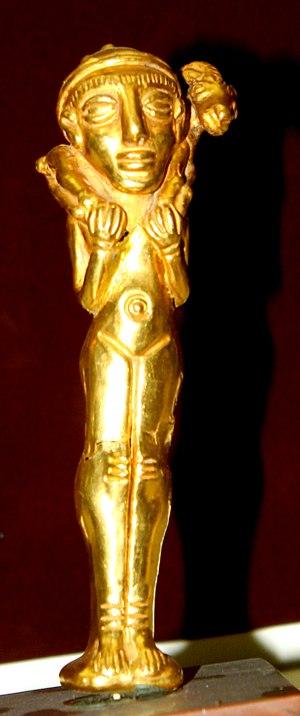
L'art azerbaïdjanais s'est développé au cours de l'histoire ancienne de l'Azerbaïdjan et de l'Azerbaïdjan iranien. Les Azerbaïdjanais ont créé une culture riche et distinctive, dont une grande partie est l’art décoratif et appliqué. Cette forme d'art enracinée dans l'antiquité blanchâtre est représentée par un large éventail de produits artisanaux tels que la chasse, la fabrication de bijoux, la gravure sur métal, la sculpture sur bois, la pierre et l'os, la fabrication de tapis, laçage, modelage et impression, le tricotage et broderie. Chacun de ces types d’art décoratif, preuve de la culture et des richesses de la nation azerbaïdjanaise, y est très populaire. De nombreux marchands, voyageurs et diplomates qui ont visité ces lieux à différentes époques ont rapporté de nombreux faits intéressants concernant le développement de l'artisanat d'art en Azerbaïdjan.